Dell M1000e

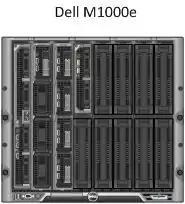
M1000e enclosure with selection of G12 server blades

The M1000e fits in a 19-inch rack and is 10 rack units high (44 cm), 17.6" (44.7 cm) wide and 29.7" (75.4 cm) deep. The empty blade enclosure weighs 44.5 kg while a fully loaded system can weigh up to 178.8 kg.